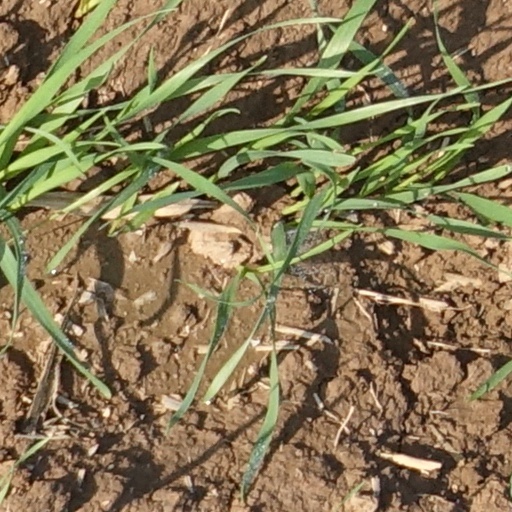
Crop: wheat